Henry White (diplomat)

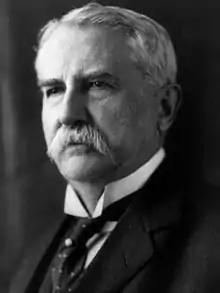
Henry White in 1919

Henry White (March 29, 1850 – July 15, 1927) was a prominent American diplomat during the 1890s and 1900s, and one of the signers of the Treaty of Versailles.